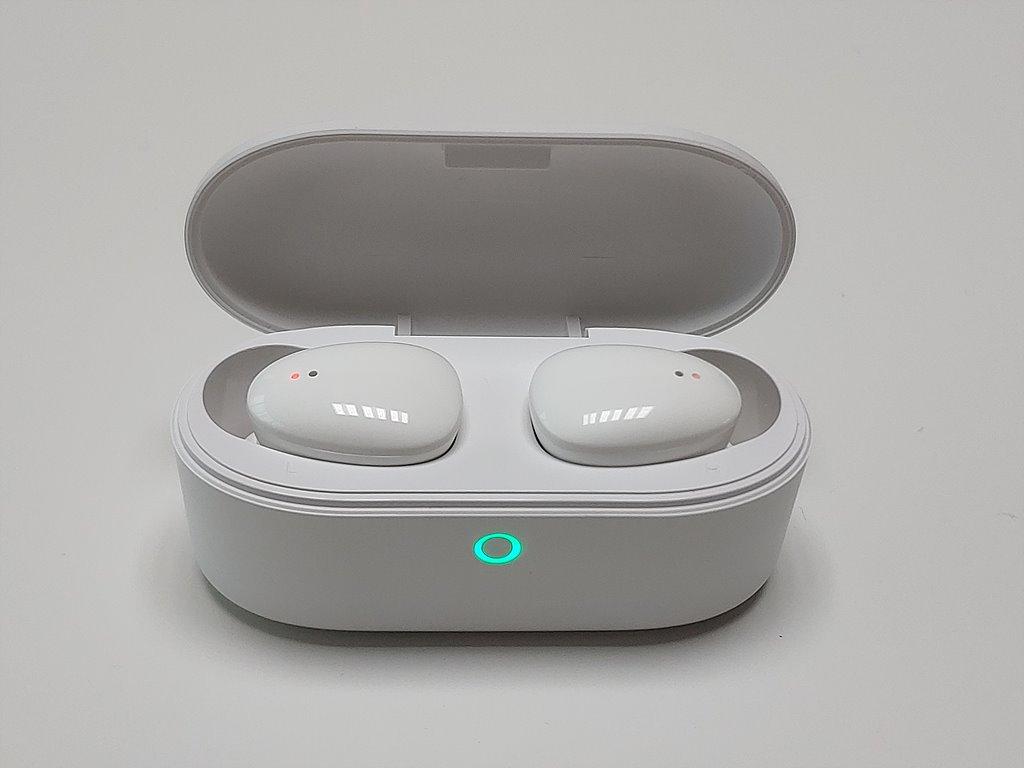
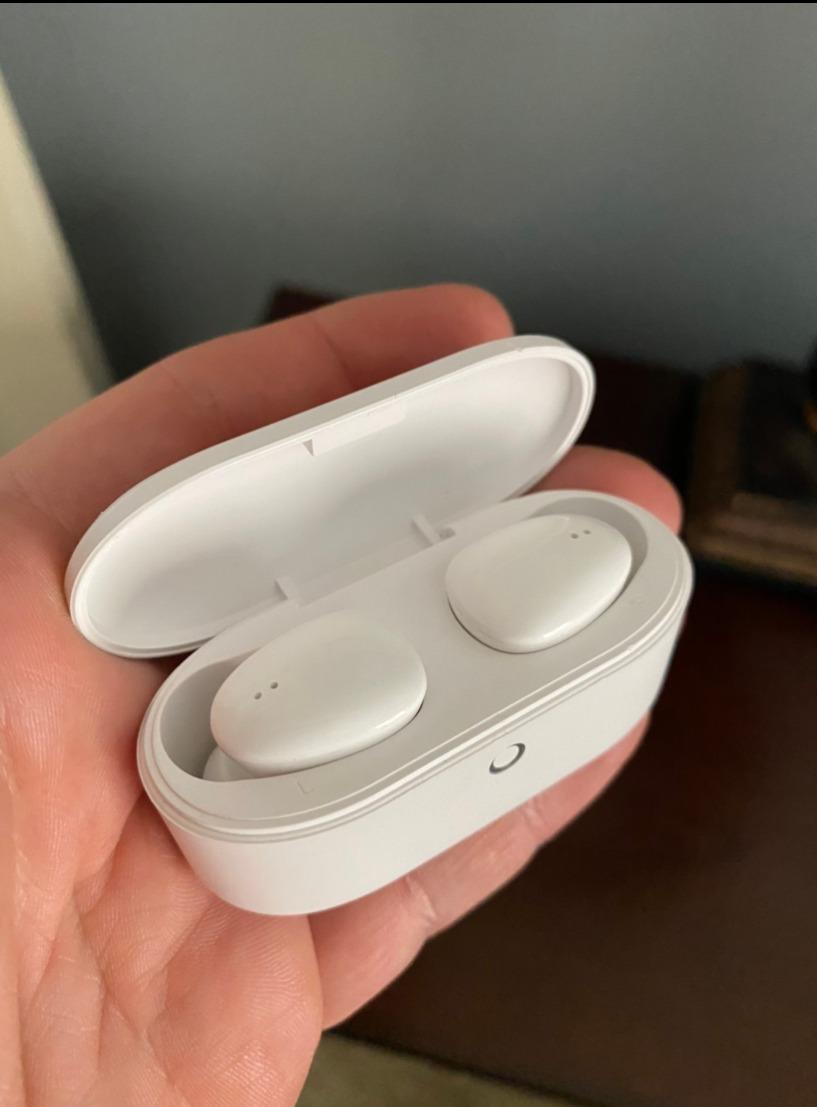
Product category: earbuds
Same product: yes